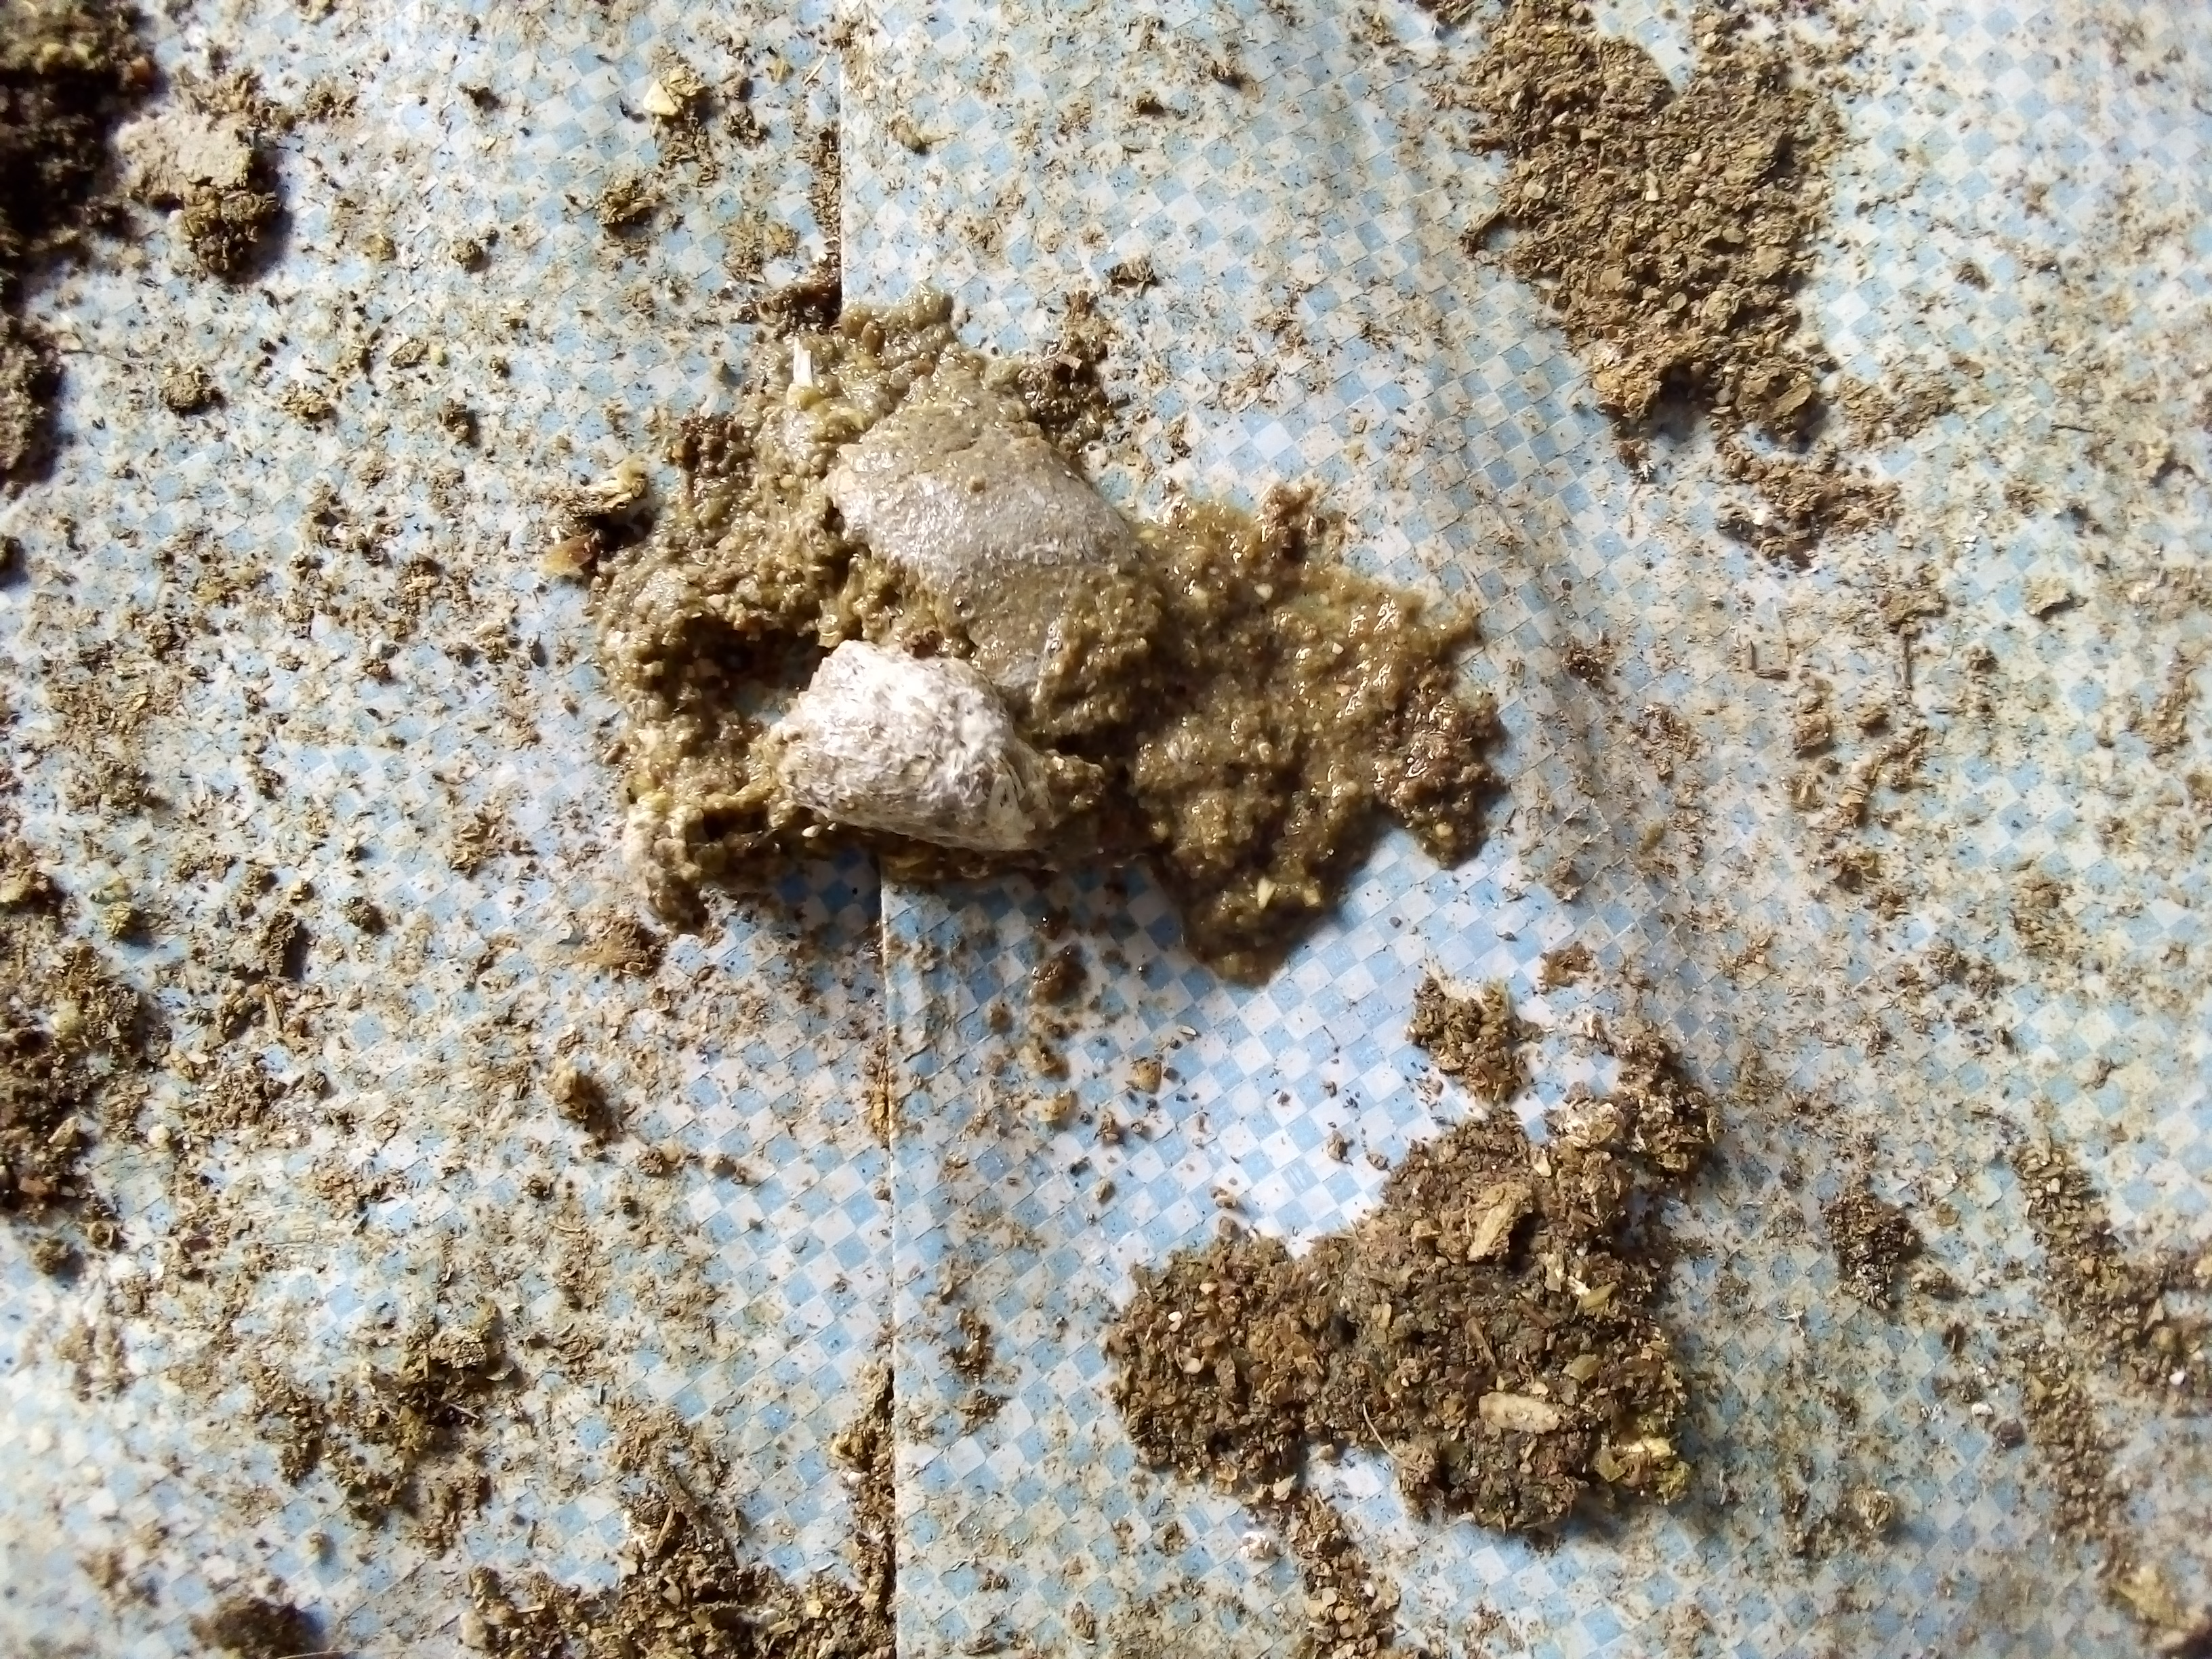
PCR-confirmed diagnosis: Salmonella